Howard station (CapMetro Rail)

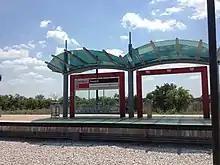
The station seen in 2012, with trains only serving the single side platform (note the empty rail bed at the bottom of frame)

The station opened on March 22, 2010 as a side platform and one track. The design of the platform allowed a second track on the unused side of the platform to be easily built due to the presence of platform-edge tactile tiles and track ballast having been constructed with the original station. In 2018, the second track was built on the previously unused side of the platform to allow trains traveling in opposing directions to pass one another at the station, similar to the design of MLK Junior Station. This transformed the station into a two-track, island platform station.